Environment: real
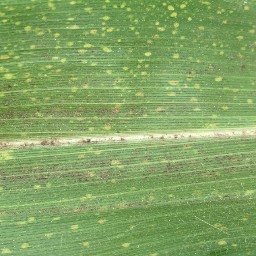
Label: lethal_necrosis